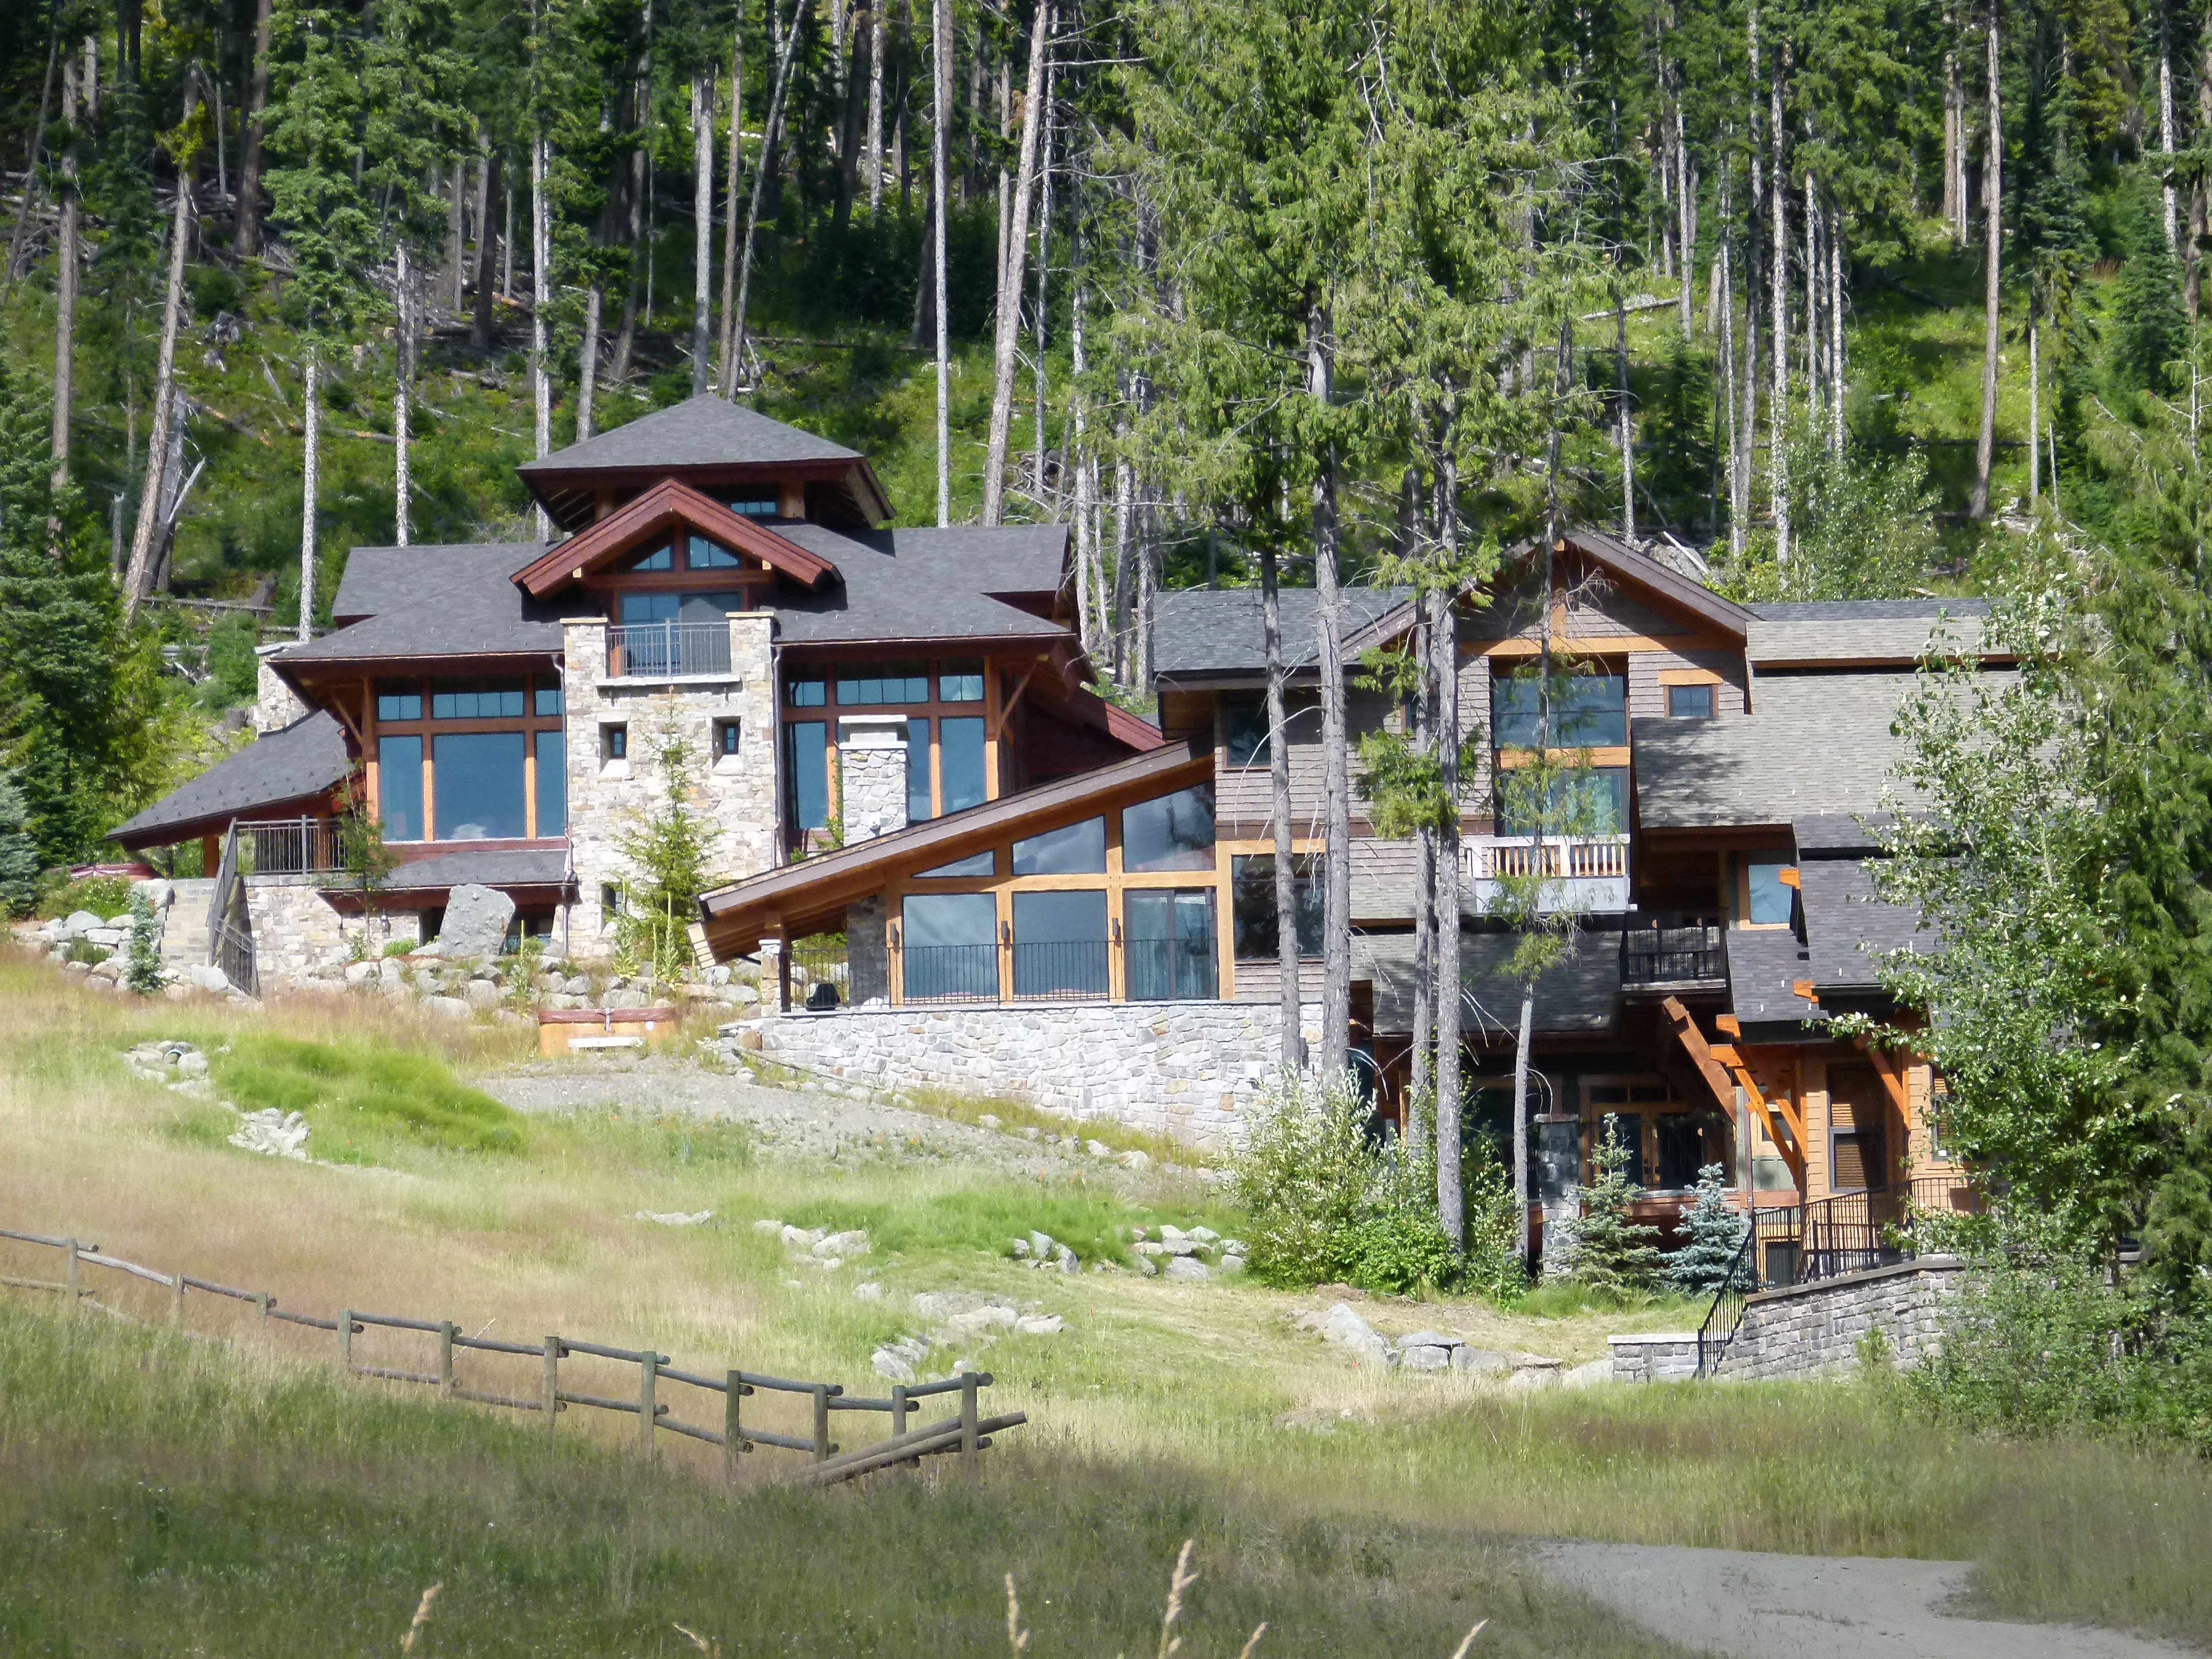
landscape, nature, house, home, hut, village, shack, cottage, scenery, tourism, season, housing, canada, beautiful, estate, log cabin, ski resort, active, rural area, british columbia, log homes, sunpeaks resort